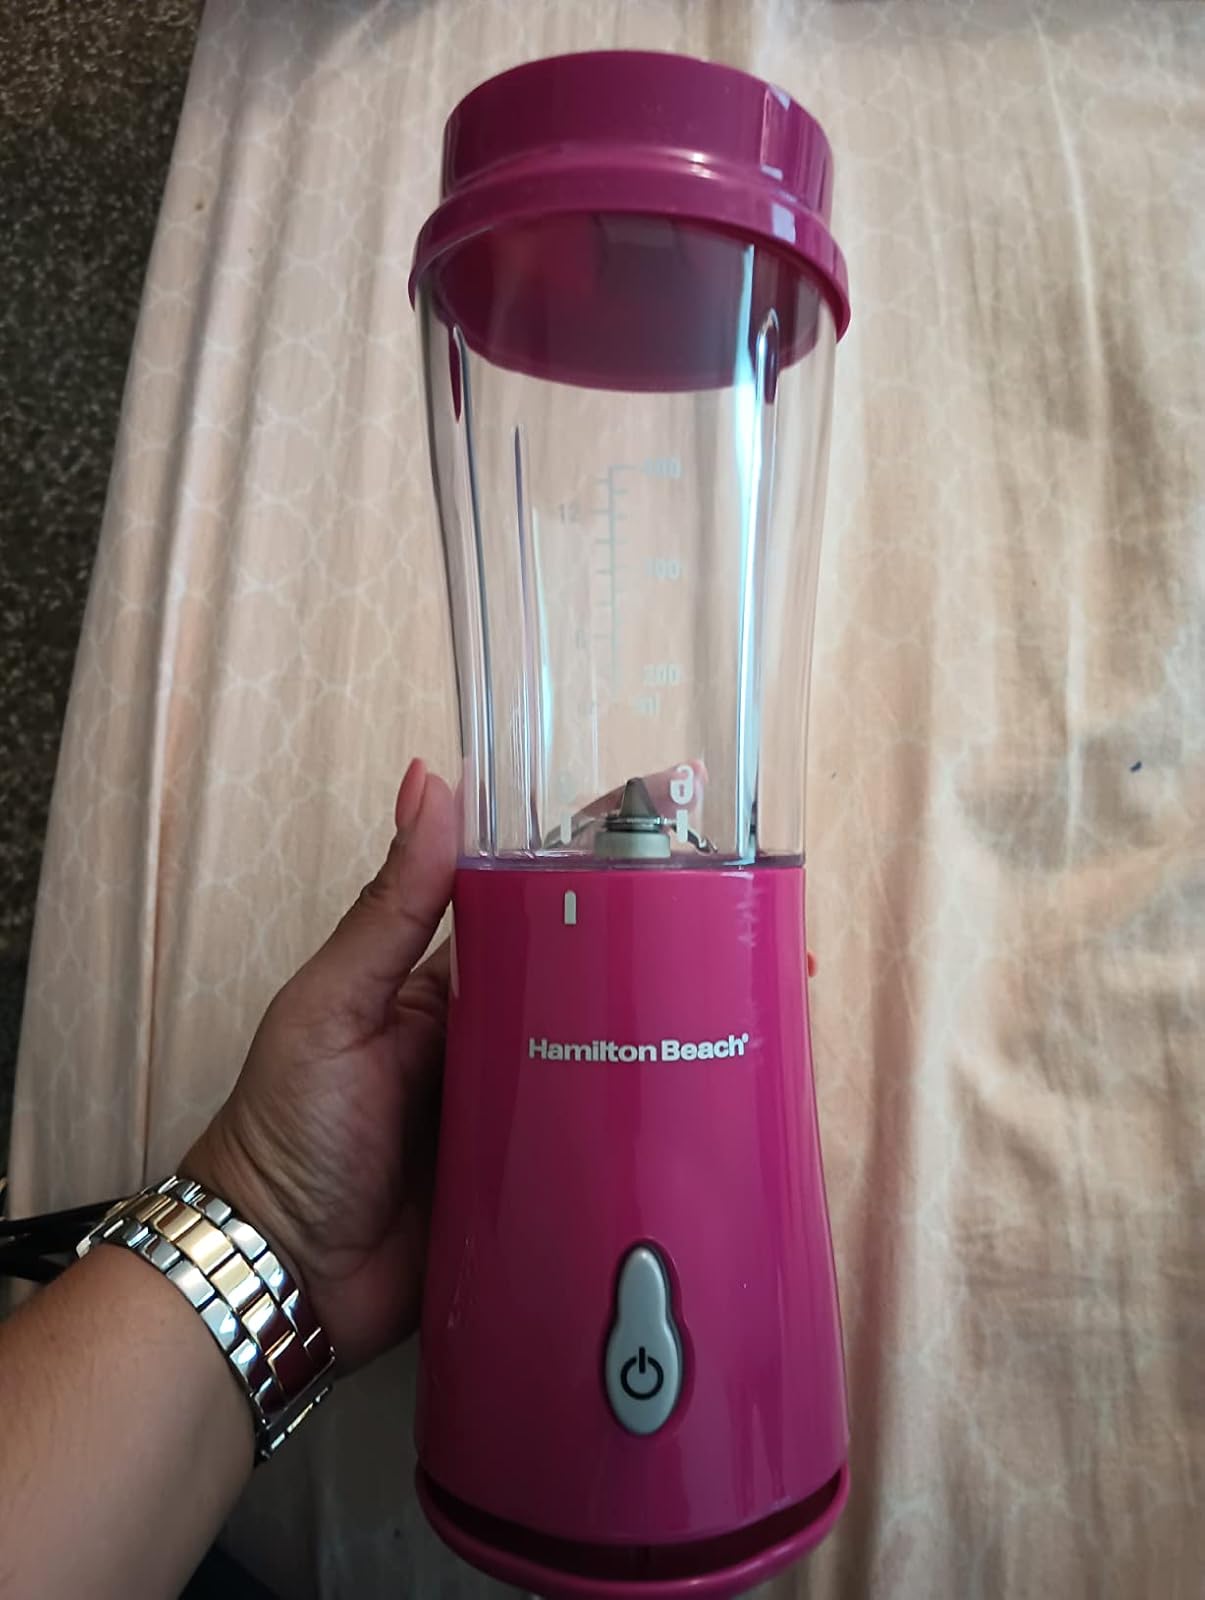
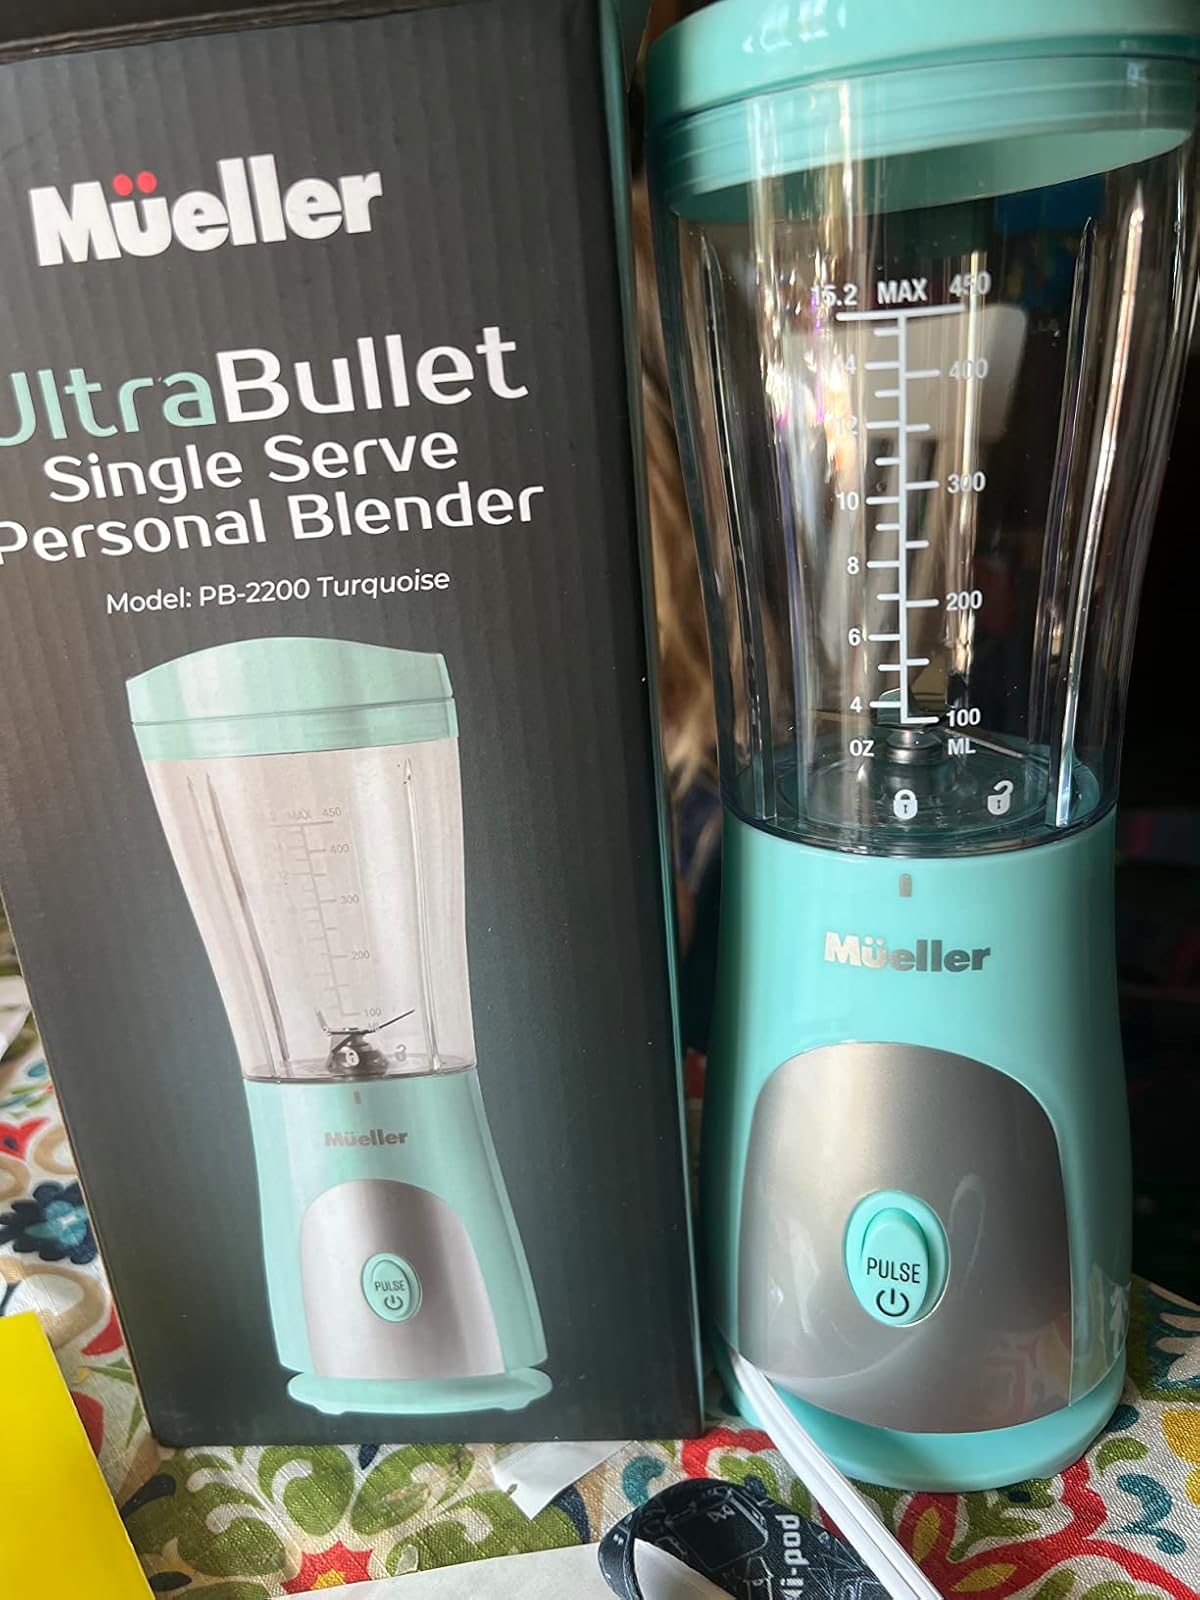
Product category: items_blender
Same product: no